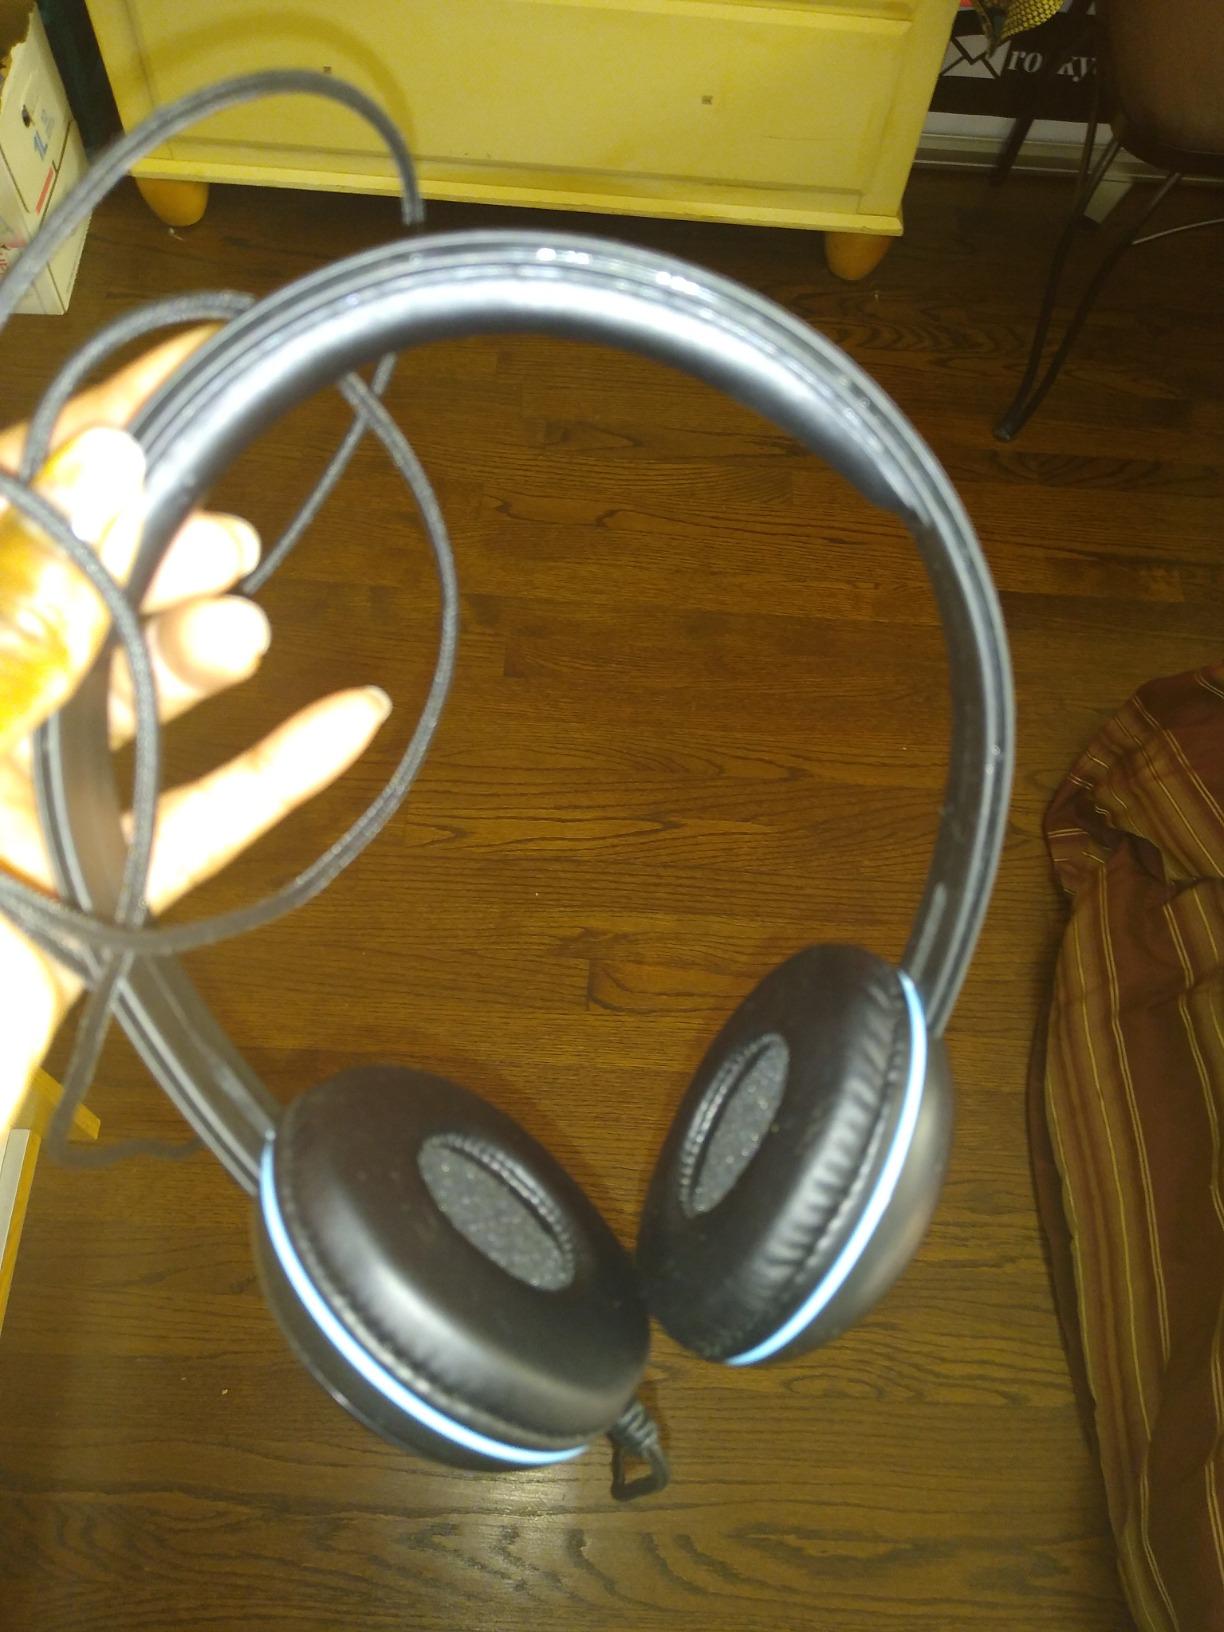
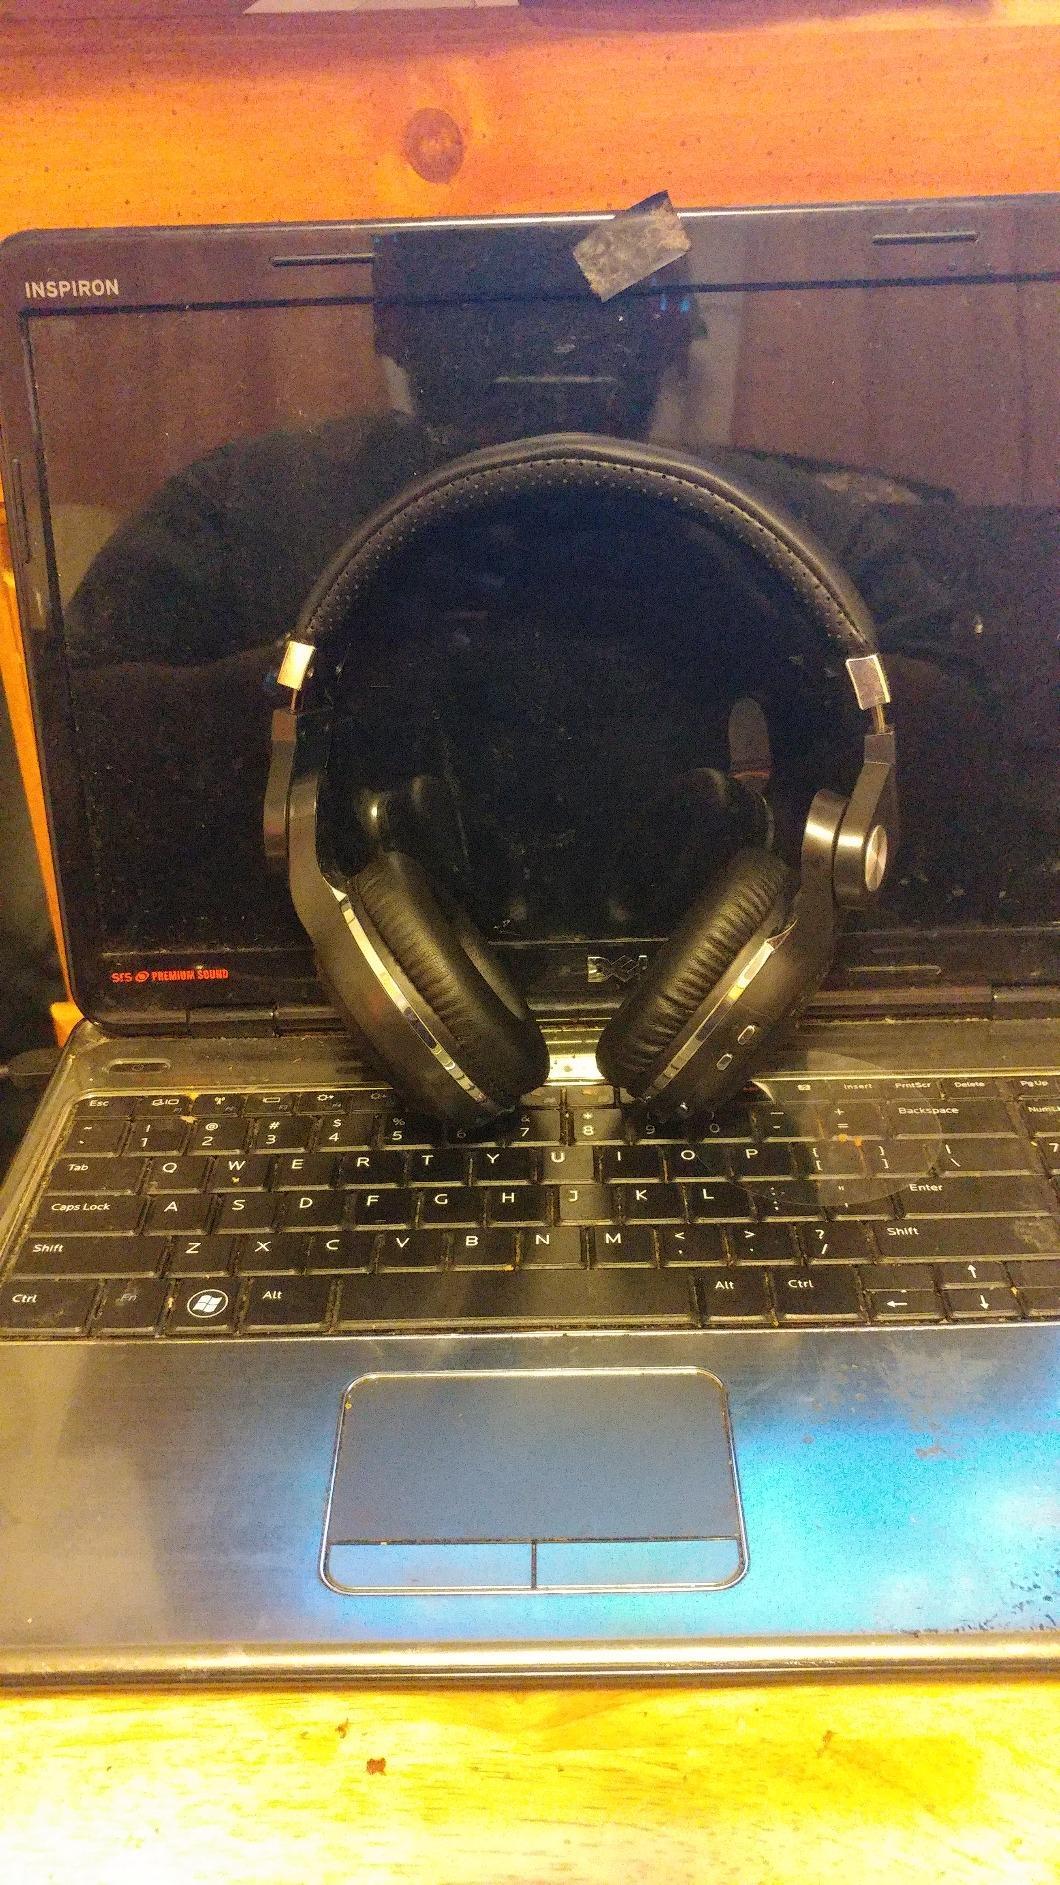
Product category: headphones
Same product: no